Ebenezer, Georgia

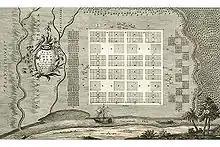
Map of New Ebenezer, founded 1736

The town was established in 1734 by about 150 Salzburger emigrants, Protestant refugees who had been expelled from the Catholic Archbishopric of Salzburg (in present-day Austria) by a 1731 edict of Prince-archbishop Count Leopold Anton von Firmian. With the consent of governor James Oglethorpe, New Ebenezer was moved closer to the Savannah River in 1736, and at its new location many silk mills were opened. The Salzburger's pastor, the Reverend Johann Martin Boltzius, sought to build "a religious utopia on the Georgia frontier."